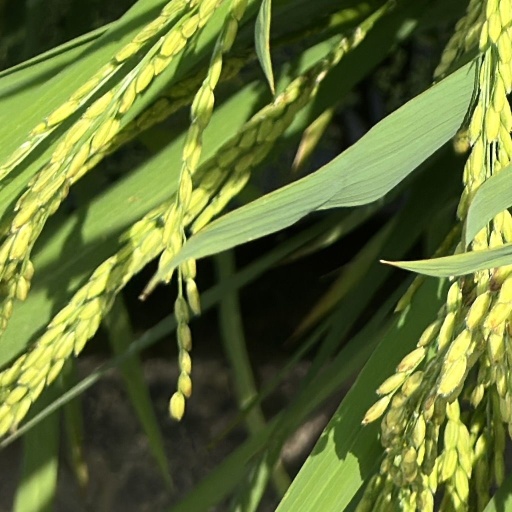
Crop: rice